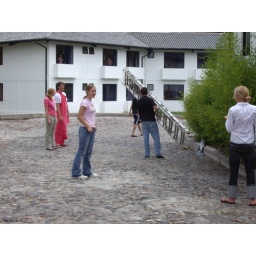
window washing in pink